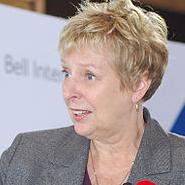
Age: 62